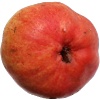
Label: Pear Red 1